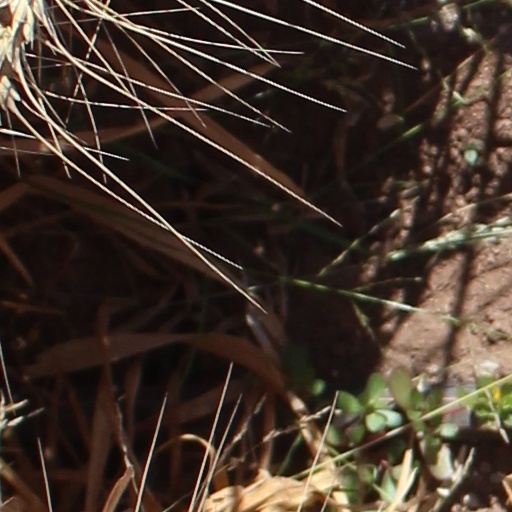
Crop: wheat